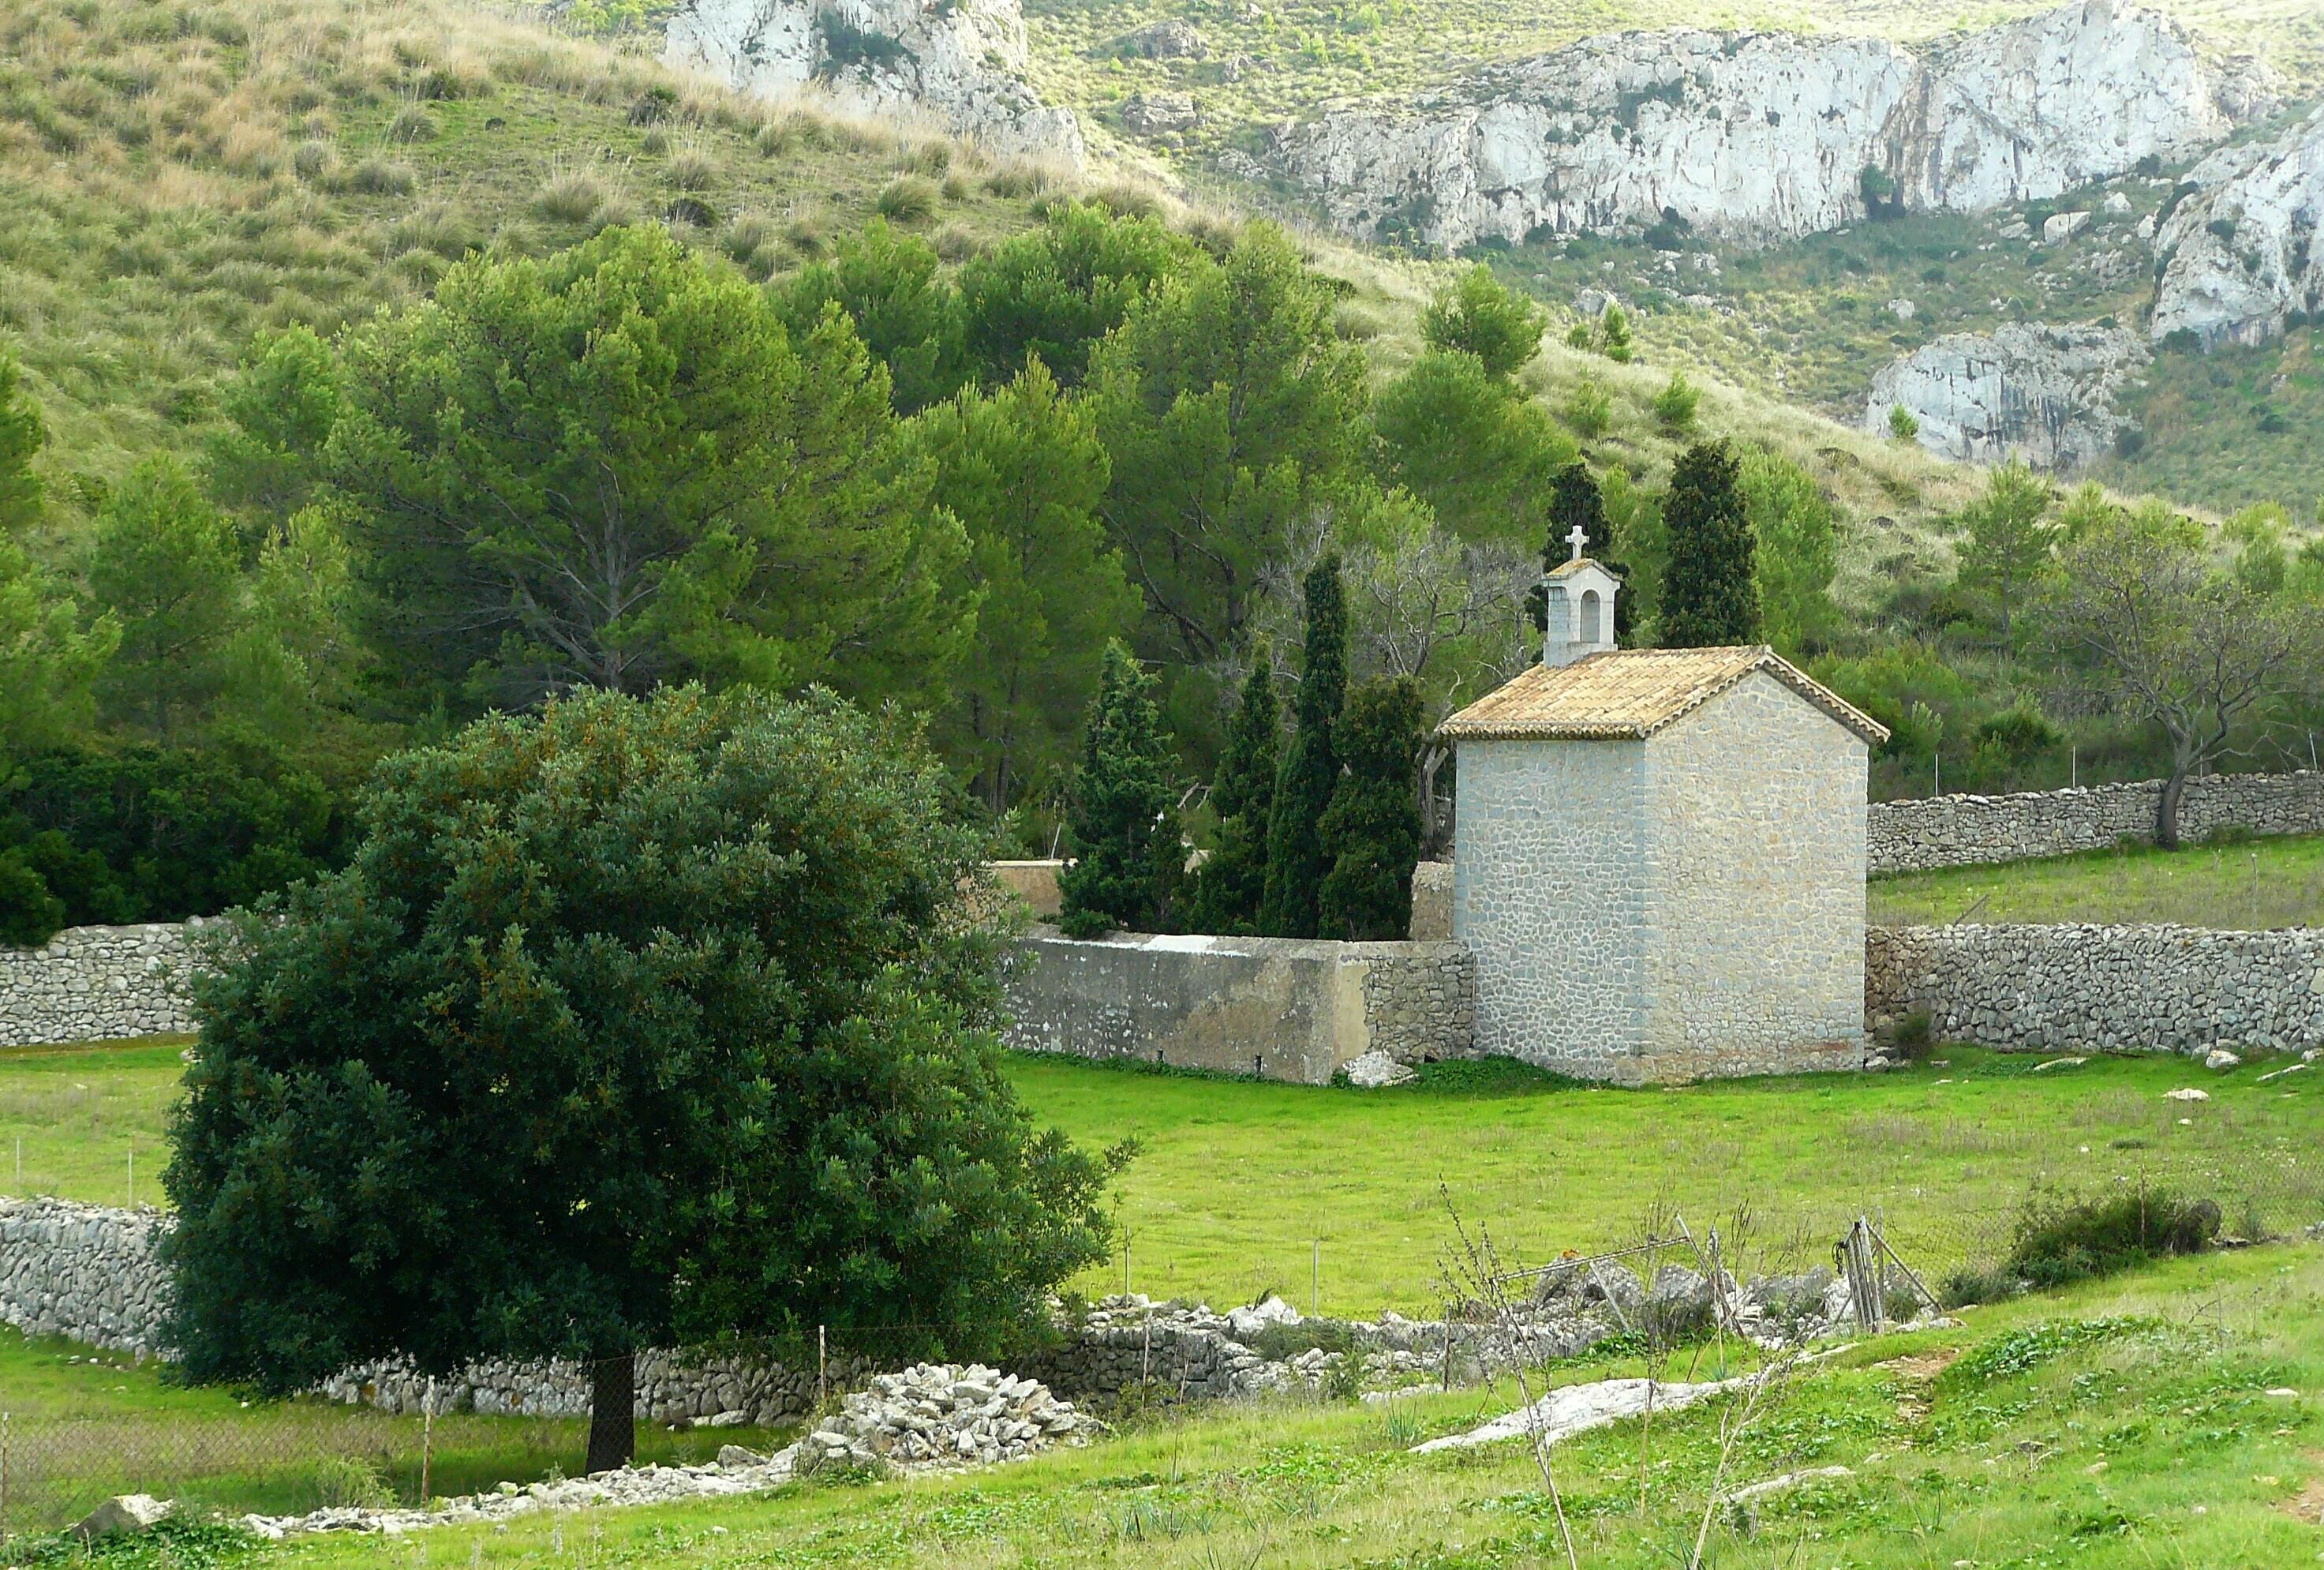
landscape, tree, nature, grass, rock, architecture, plant, hiking, meadow, hill, building, valley, mountain range, summer, village, green, church, chapel, lane, highland, south, stones, spain, fields, mountains, ruins, monastery, mallorca, away, masonry, more, rural area, paulines, eremita de betlem